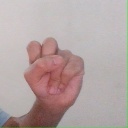
अक्षर: स